Super Junior Tag League

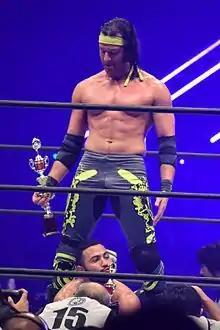
Roppongi Vice upon winning the tournament in 2016

The 2016 Super Jr. Tag Tournament was a four-night professional wrestling tournament hosted by New Japan Pro-Wrestling. The preliminary round took place on October 21 and 25, the semifinals on October 30, and the final on November 5 at Power Struggle.